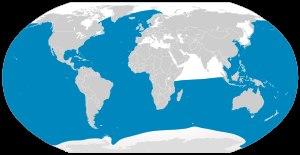
Le Baleinoptère de Rudolphi, Rorqual boréal, Rorqual de Rudolphi ou Rorqual sei est une espèce de baleine à fanons présente dans tous les océans du monde et dans toutes les mers attenantes, avec une prédilection pour la haute mer et les océans profonds. Il évite les eaux glaciales et tropicales ainsi que les mers semi-fermées. Le rorqual boréal effectue une migration annuelle des mers subpolaires froides en été, vers les mers subtropicales tempérées l'hiver, sans qu'on connaisse précisément ses routes de migration dans la plupart des régions du globe.